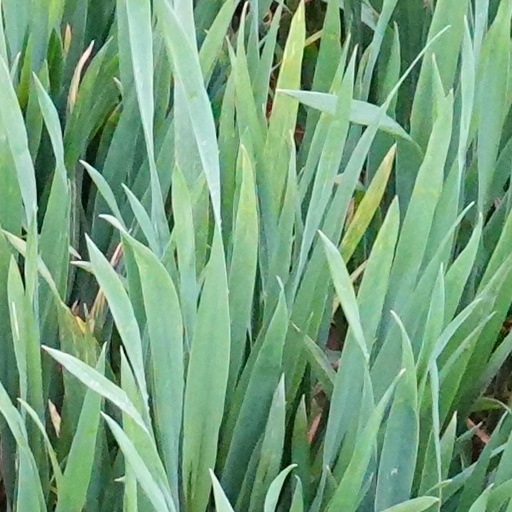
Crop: wheat